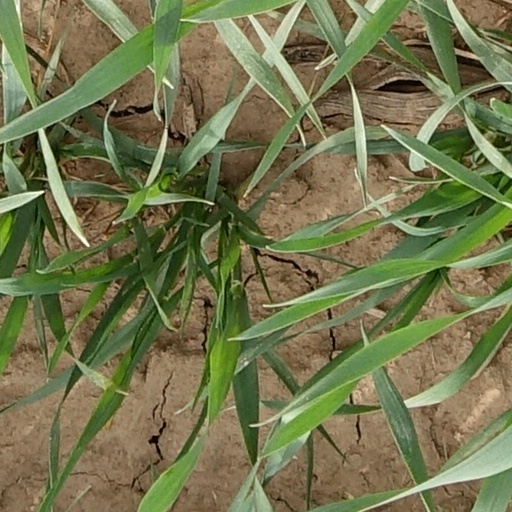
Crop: wheat